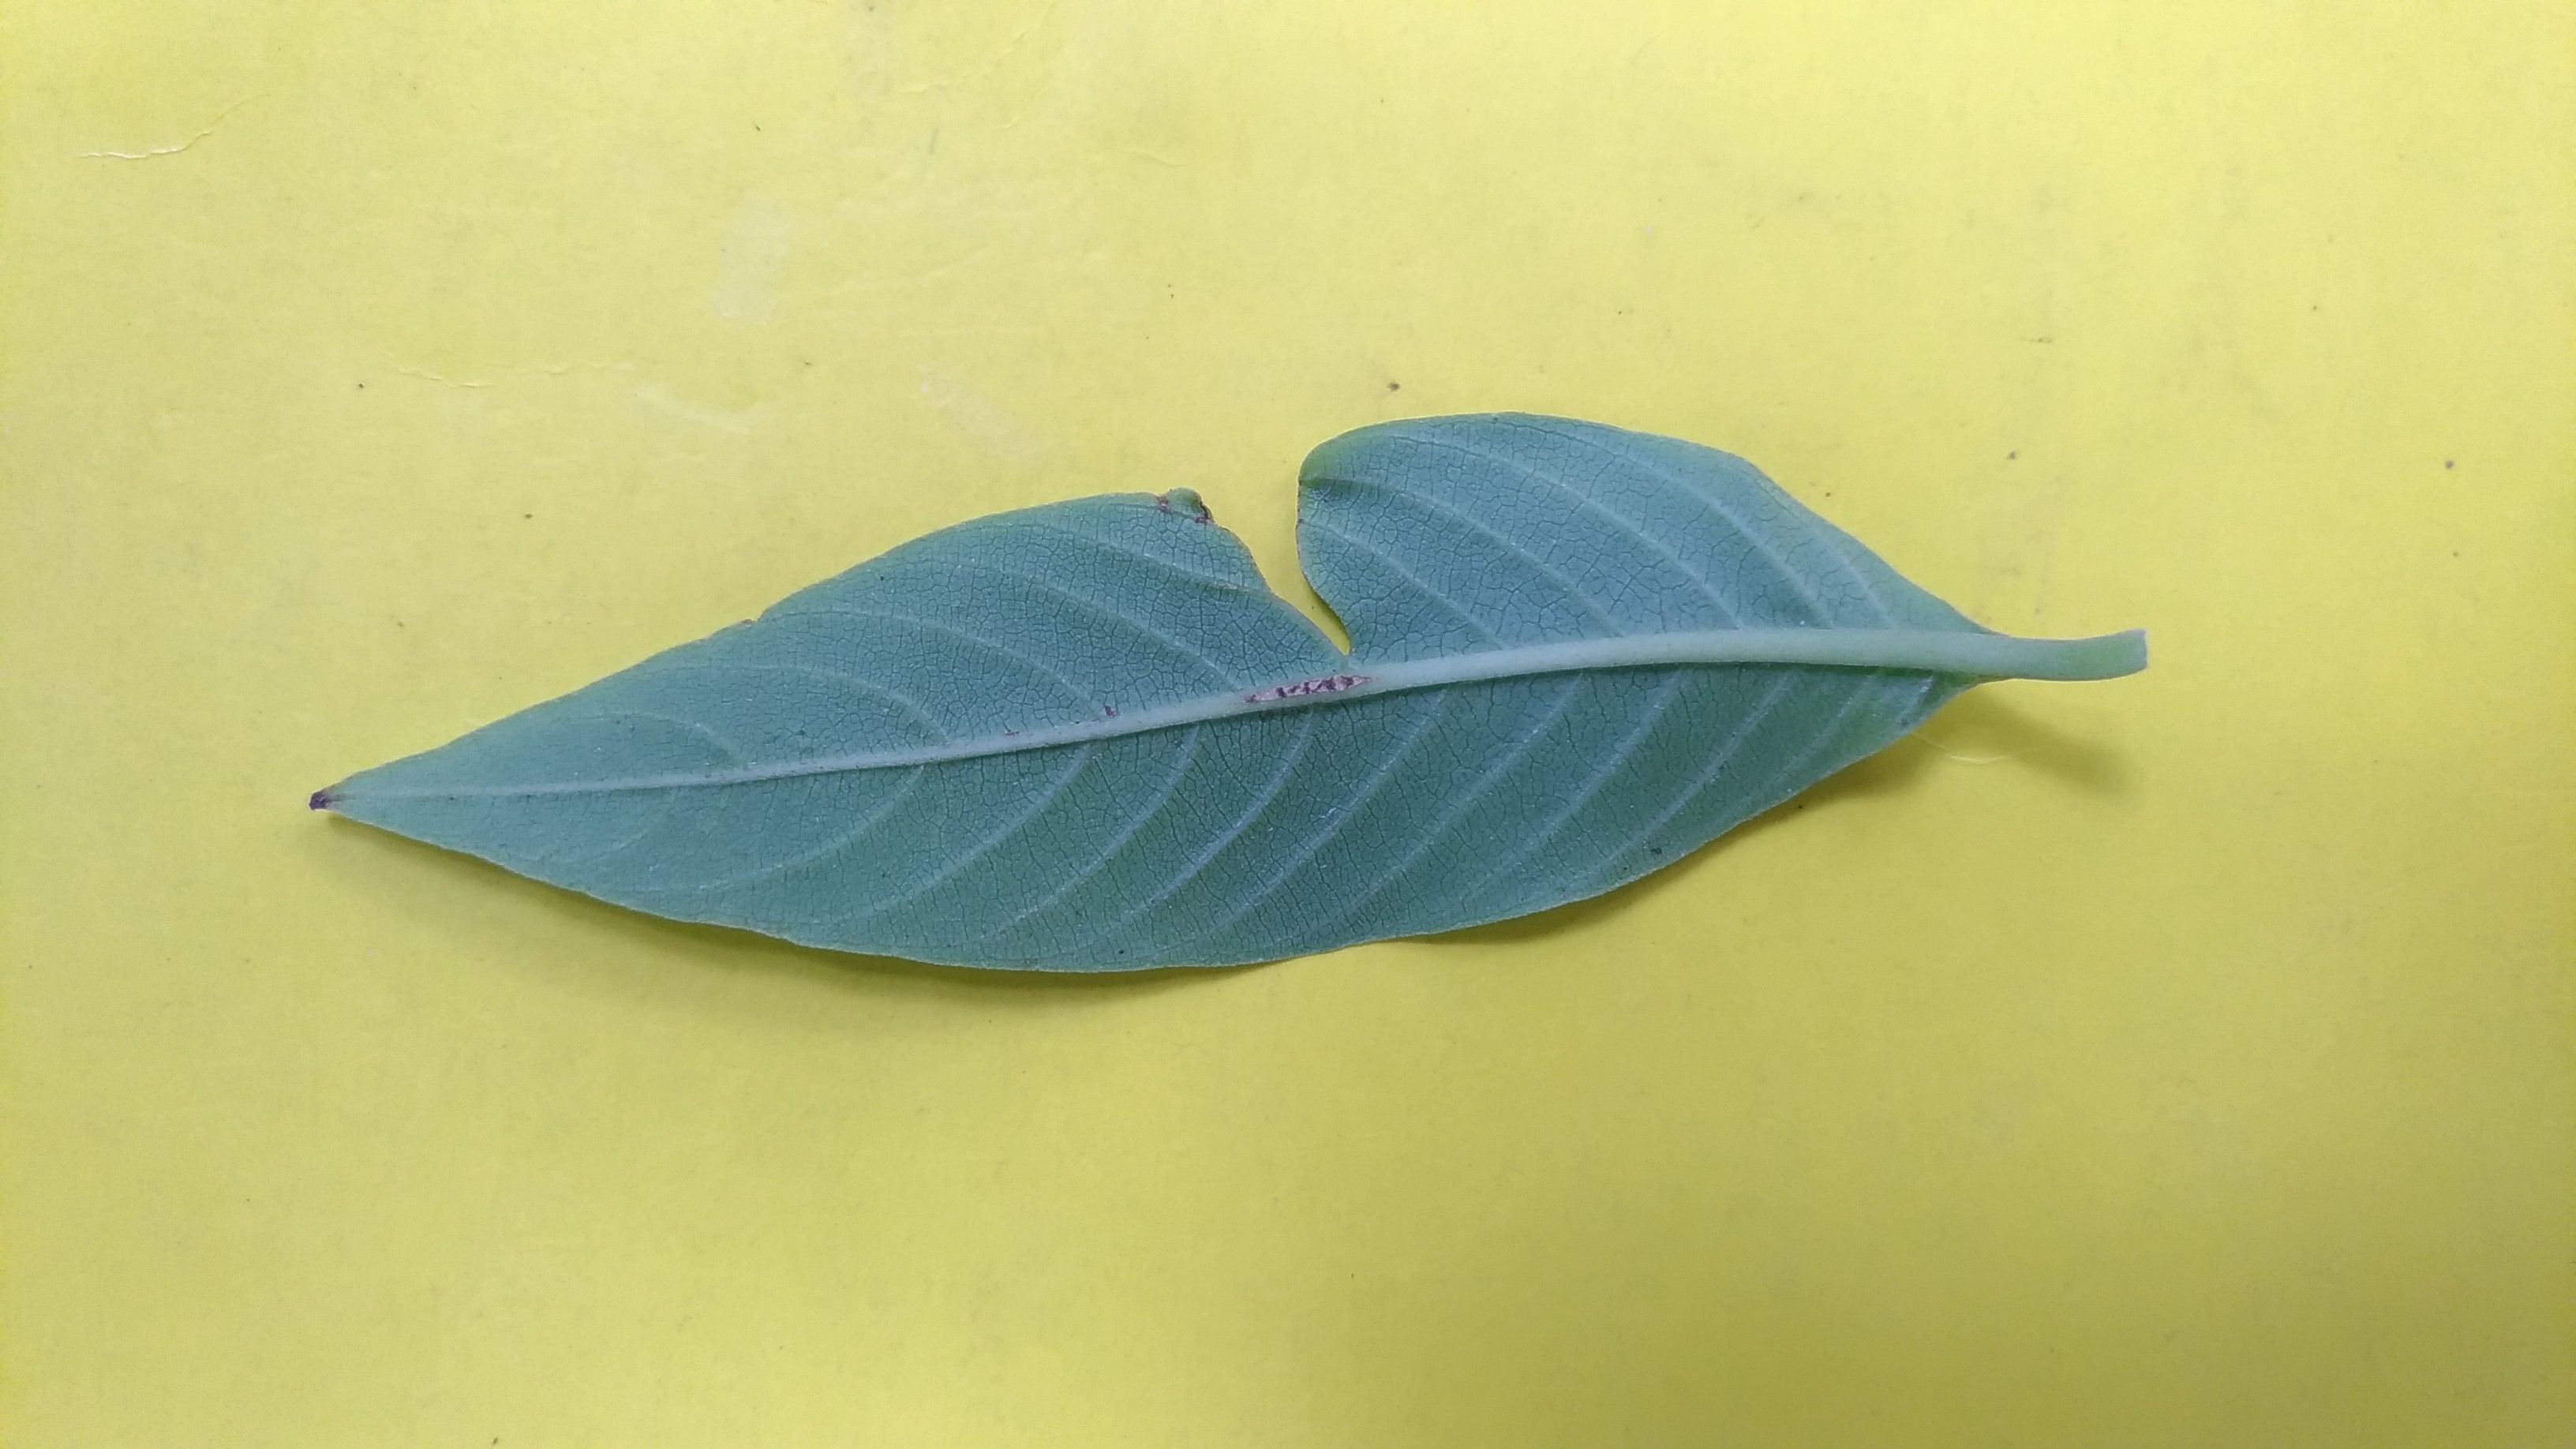
Plant: Seethaashoka